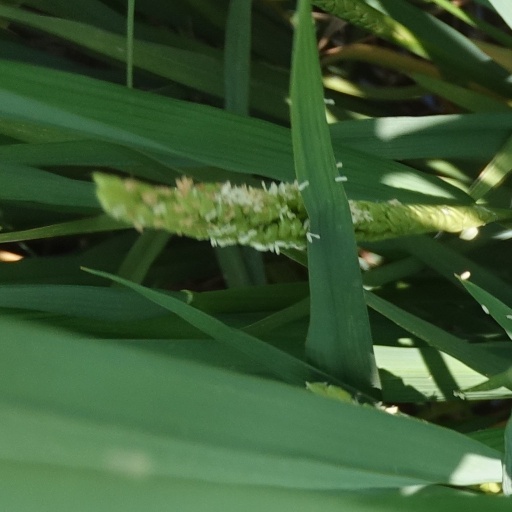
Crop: rice